Worskla Forest

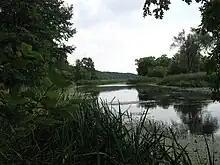
Worskla

The Worskla Forest (на Ворскле) is in the Belgorod Oblast of Russia. It is part of the (Sapowednik) Belogorye Nature Reserve.